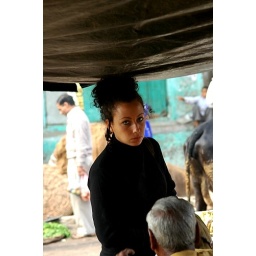
someone buying fruits in the local market